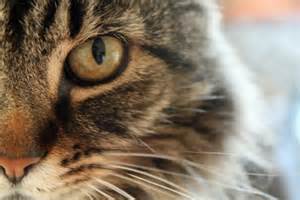
Label: cat